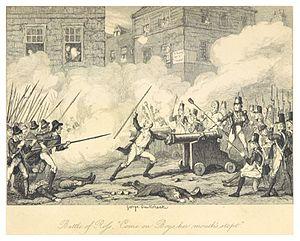
L'Irlande /iʁ.lɑ̃d/ est un pays insulaire d'Europe de l'Ouest occupant la majeure partie de l'île d'Irlande dans l'océan Atlantique nord. Elle regroupe 26 des 32 comtés traditionnels de l'île, les six autres formant l'Irlande du Nord, l'une des quatre nations constitutives du Royaume-Uni.